Ancham

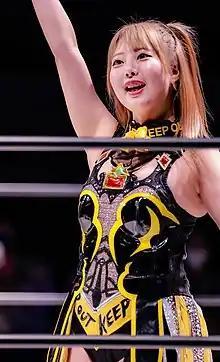
Ancham in March 2023

, currently ring name as is a Japanese professional wrestler and gravure idol. Now currently working as a freelancer and is best known for her time in the Japanese professional wrestling promotions Ice Ribbon and Gatoh Move Pro Wrestling, as well as in many other promotions from the Japanese independent scene.